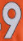
Number: 9